The Super Barbarians

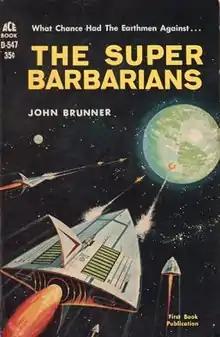
Cover of the first edition

The Super Barbarians is a science fiction novel by British writer John Brunner, first published in the United States by Ace Books in 1962. Written in the first person, the story gives an account of an Earthman's struggle to regain lost memories and to uncover the horrifying secret of the feudal society whose people used remarkably advanced technology to conquer Earth and its solar system.